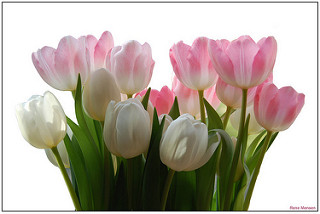
Flower: tulip